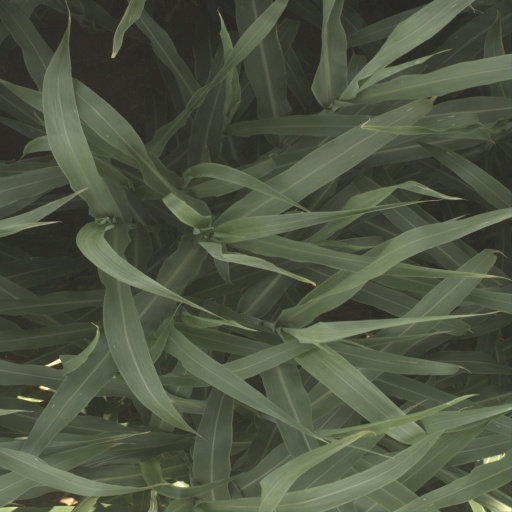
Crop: sorghum